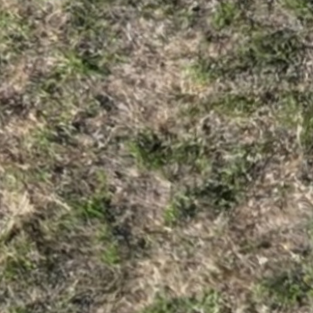
Month: july